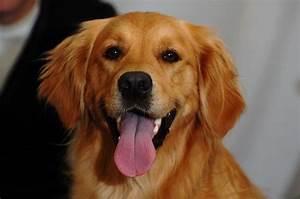
dog